Ion Antonescu

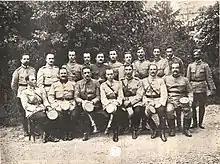
Antonescu ("bottom row, centre") with the other officers of the Section "Operations" of the wartime General Staff ("Marele Cartier General"), end of March 1918

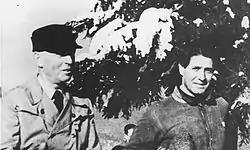
General Antonescu ("left") with Corneliu Zelea Codreanu, "Căpitan" of the Iron Guard, at a skiing event in 1935

After 1916, when Romania entered World War I on the Allied side, Ion Antonescu acted as chief of staff for General Constantin Prezan. When enemy troops crossed the mountains from Transylvania into Wallachia, Antonescu was ordered to design a defence plan for Bucharest.